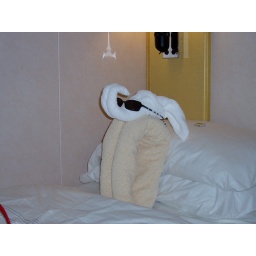
towel animal in profile